Lovell (crater)

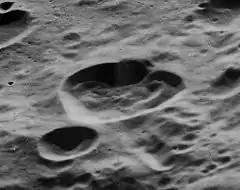
Oblique Lunar Orbiter 5 image

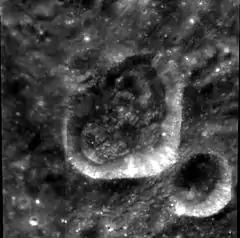
"Clementine" image of Lovell

Lovell is a small lunar impact crater that lies across the eastern edge of the walled plain Apollo, on the far side of the Moon. It has a somewhat irregular shape, with outward bulges to the north and west. The rim is sharp-edged, with some slight wear along the northwestern bend. The featureless inner walls slope directly down to the uneven interior floor.